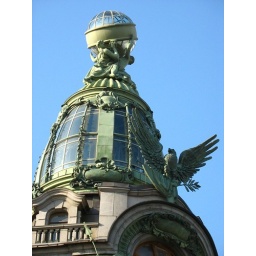
the roof of nina's favorite building in st. petersburg, the old location of the 'dom knigi' (house of books)